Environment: real
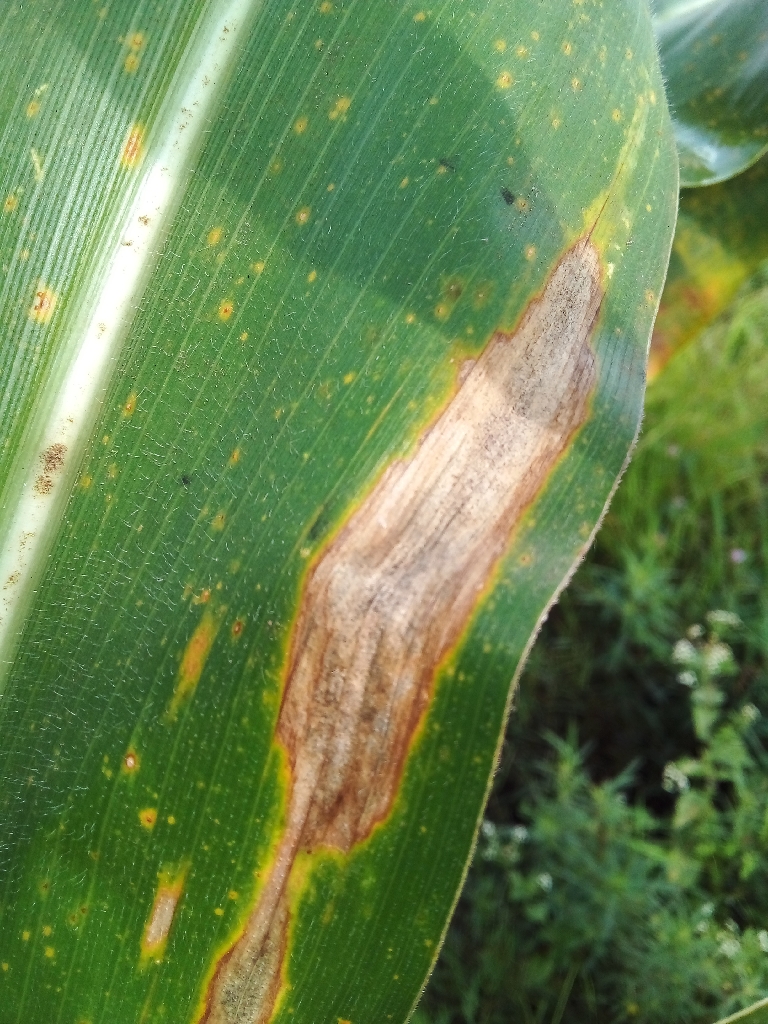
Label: northern_corn_leaf_blight